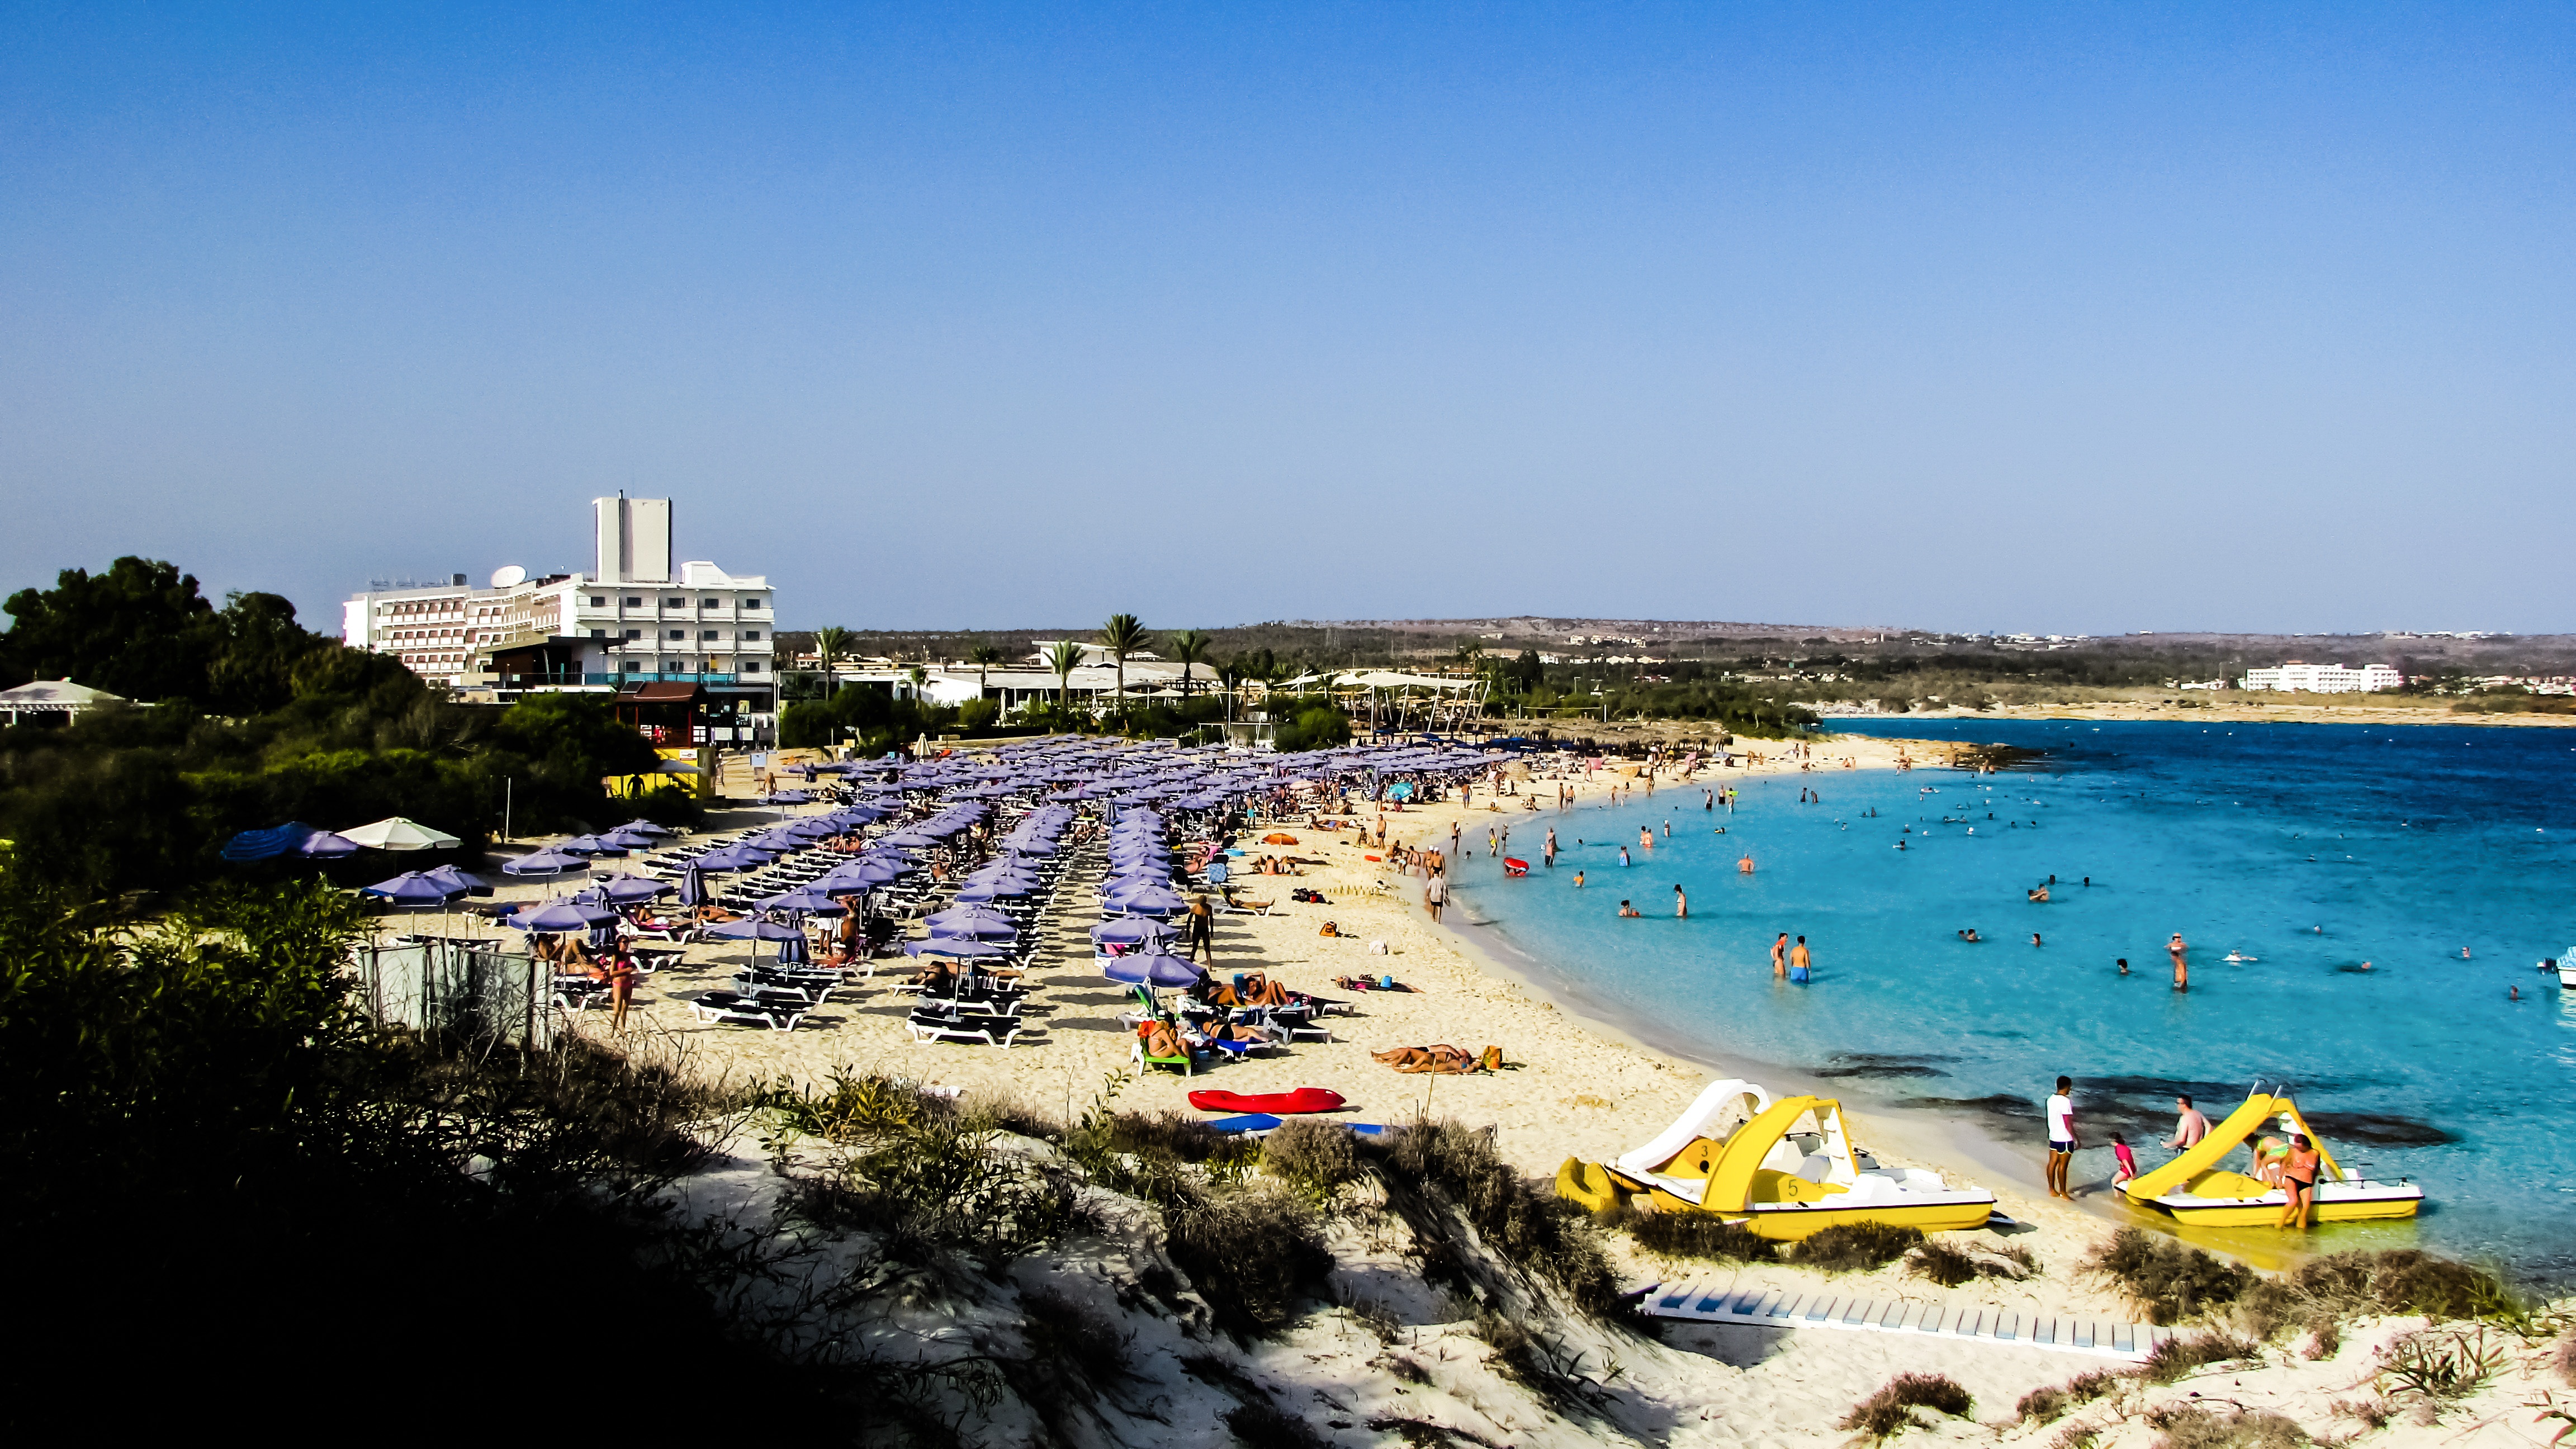
beach, sea, coast, sand, ocean, shore, vacation, cove, lagoon, bay, marina, tourism, body of water, resort, cyprus, cape, ayia napa, makronissos beach